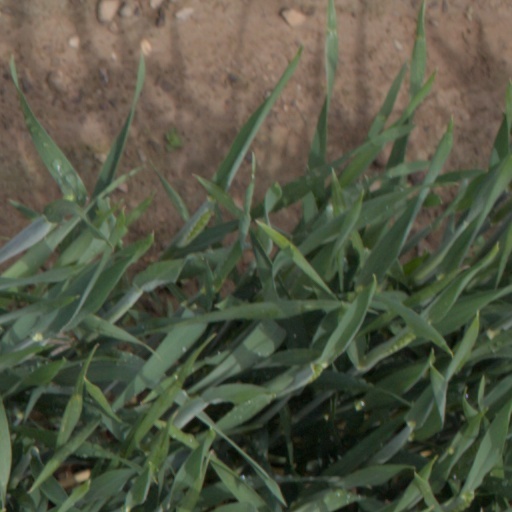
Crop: wheat